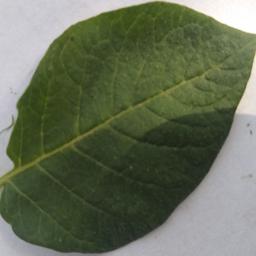
Etiqueta: Sana